Question: What are the tracks made of?
Tambaya: Dame akai abin juyawar?
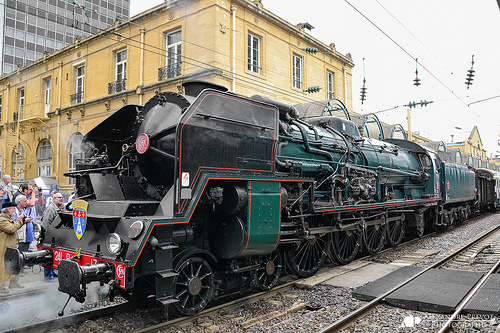
Answer: Metal.
Amsa: Ƙarfe.